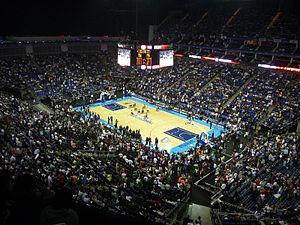
Les lieux d'accueil pour les Jeux Olympiques de 2012 et les Jeux Paralympiques de 2012 sont principalement basés à Londres, bien que certains évènements ont lieu autre part au Royaume-Uni, certaines infrastructures n'étant pas disponibles dans la capitale.
Le tournoi masculin de basket-ball aux Jeux olympiques d'été de 2012 se tient à Londres du 29 juillet au 12 août 2012. Les matchs du premier tour ont tous lieu au sein de la Basketball Arena, tandis que les phases finales se déroulent à la North Greenwich Arena.
Le tournoi féminin de basket-ball aux Jeux olympiques d'été de 2012 se tient à Londres du 28 juillet au 11 août 2012. Les matchs du premier tour ont tous lieu au sein de la Basketball Arena, tandis que les phases finales se déroulent à la North Greenwich Arena, appelée initialement The O₂ Arena mais doit être renommé temporairement durant les Jeux pour éviter la confrontation avec le naming.